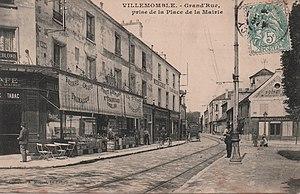
Villemomble.Grande Rue.Place de la Mairie
La Grande-Rue est un des axes du centre historique de Villemomble.